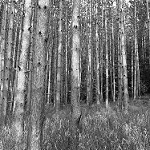
Label: B & W